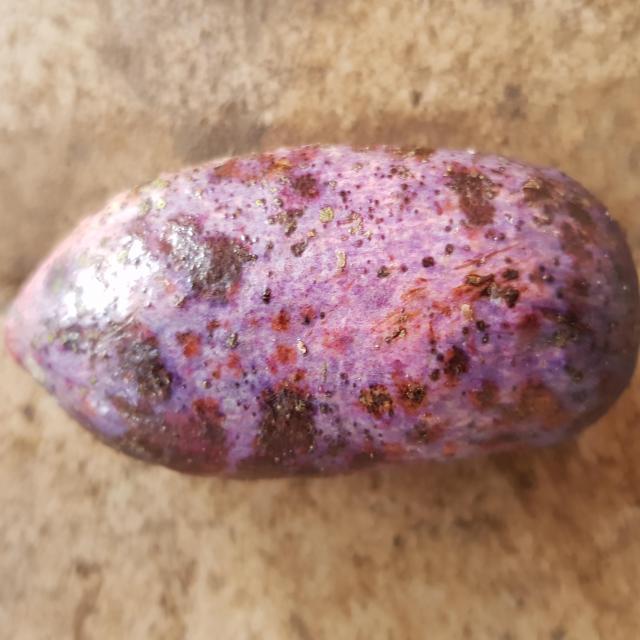
Plum grade: unripe